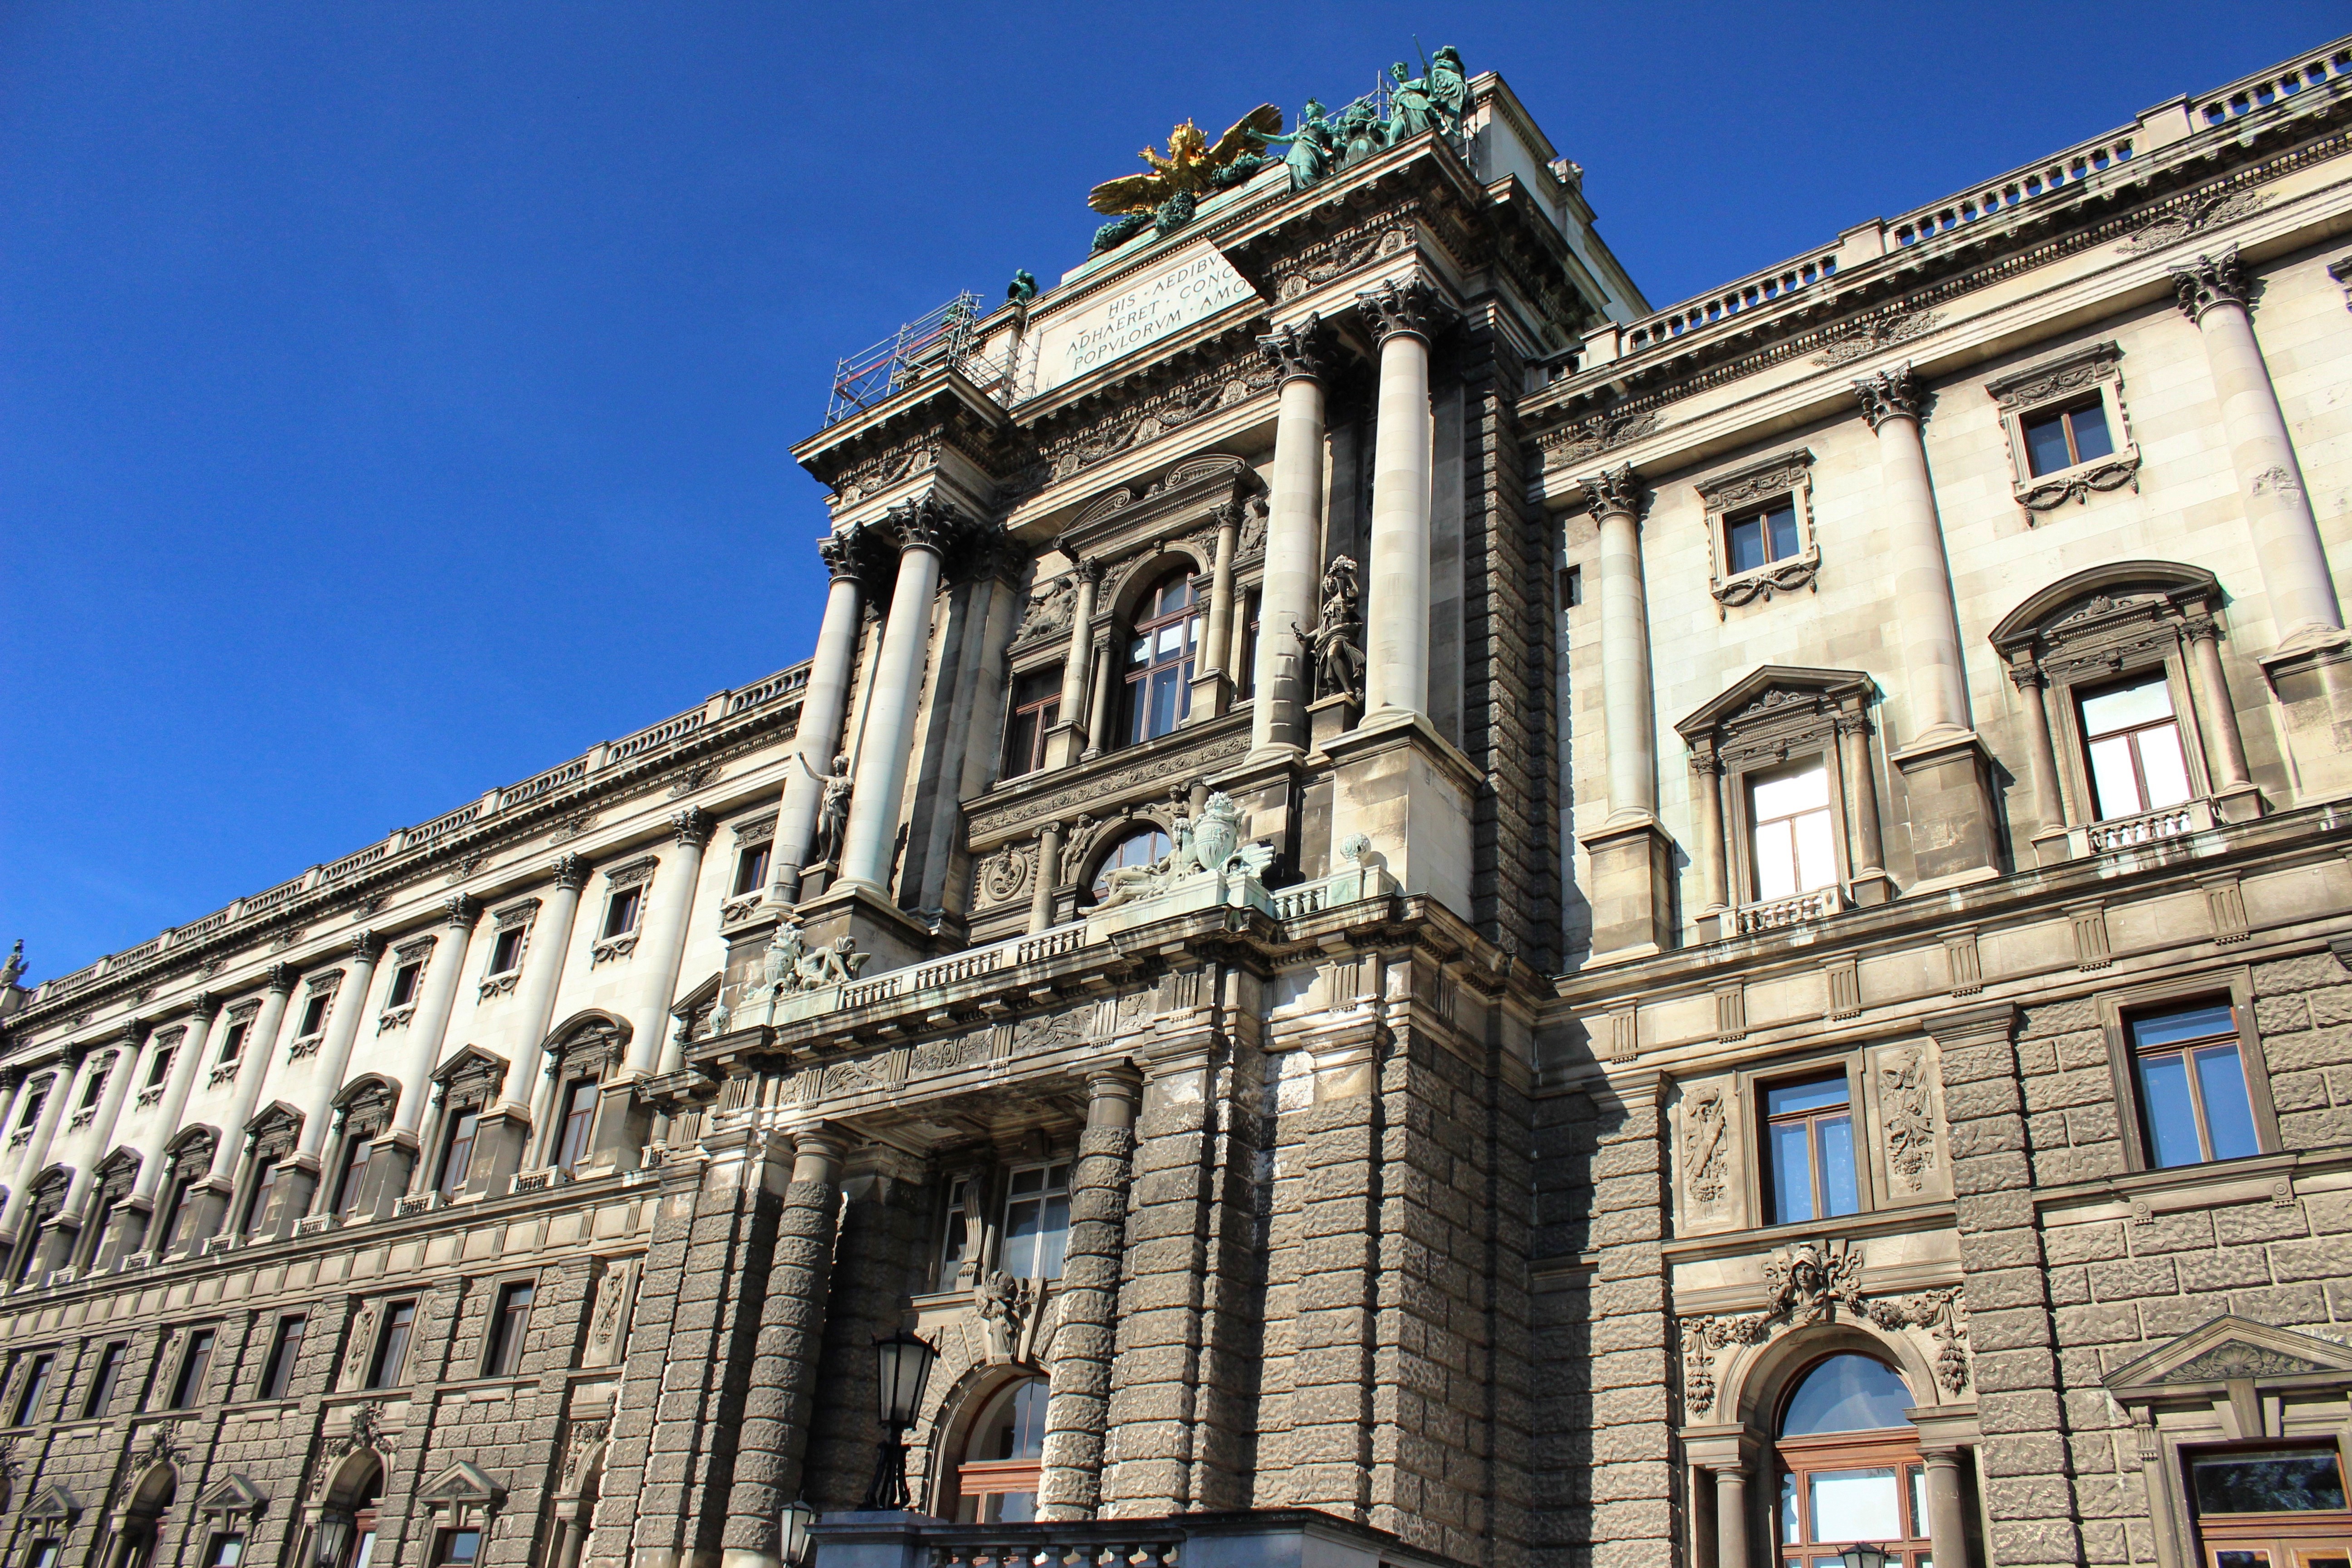
architecture, town, building, palace, city, stone, cityscape, downtown, landmark, facade, exterior, historic, tourism, grand, synagogue, estate, neighbourhood, classical architecture, urban area, human settlement